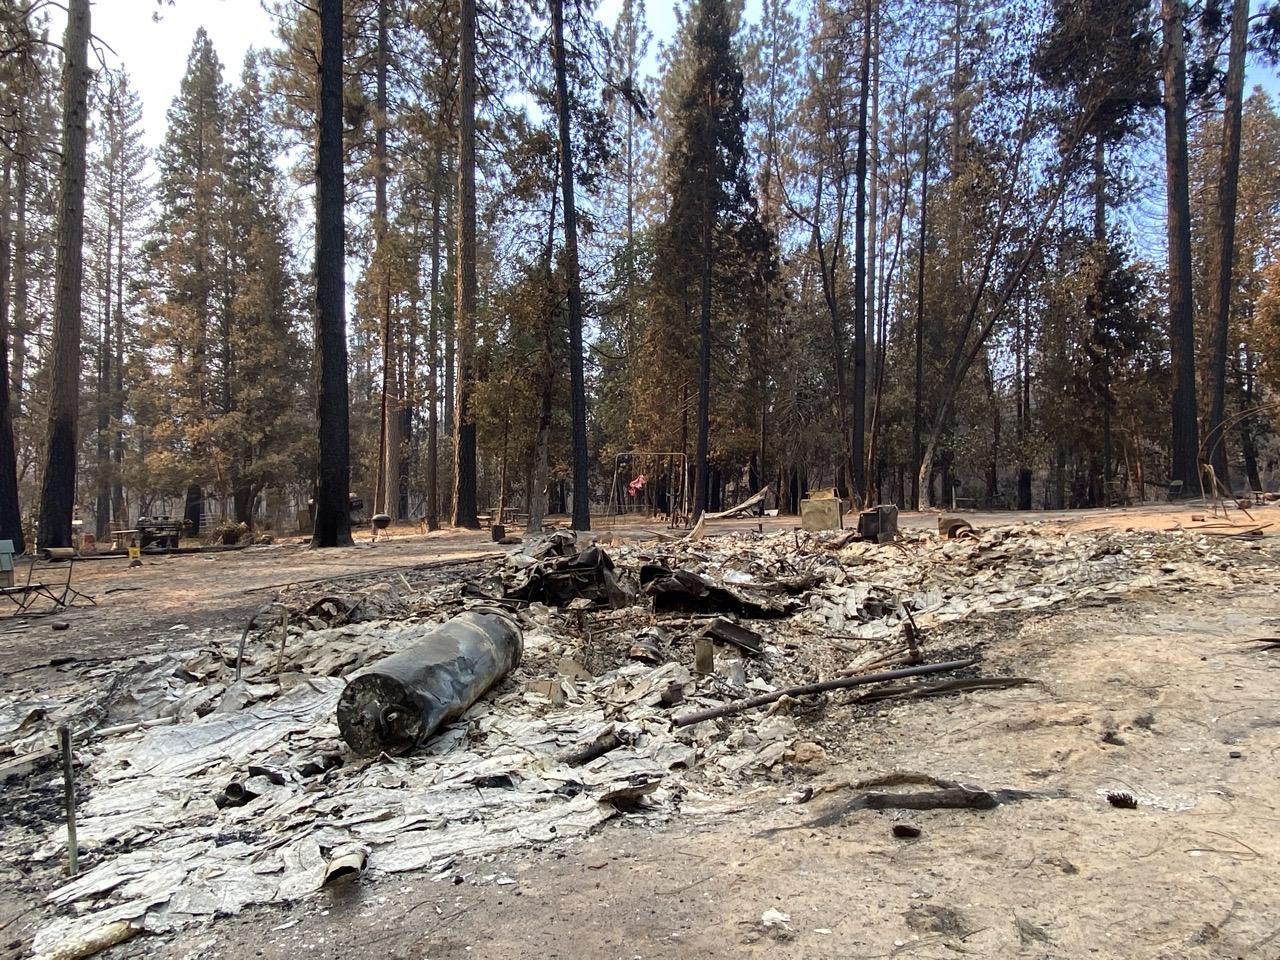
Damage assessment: destroyed